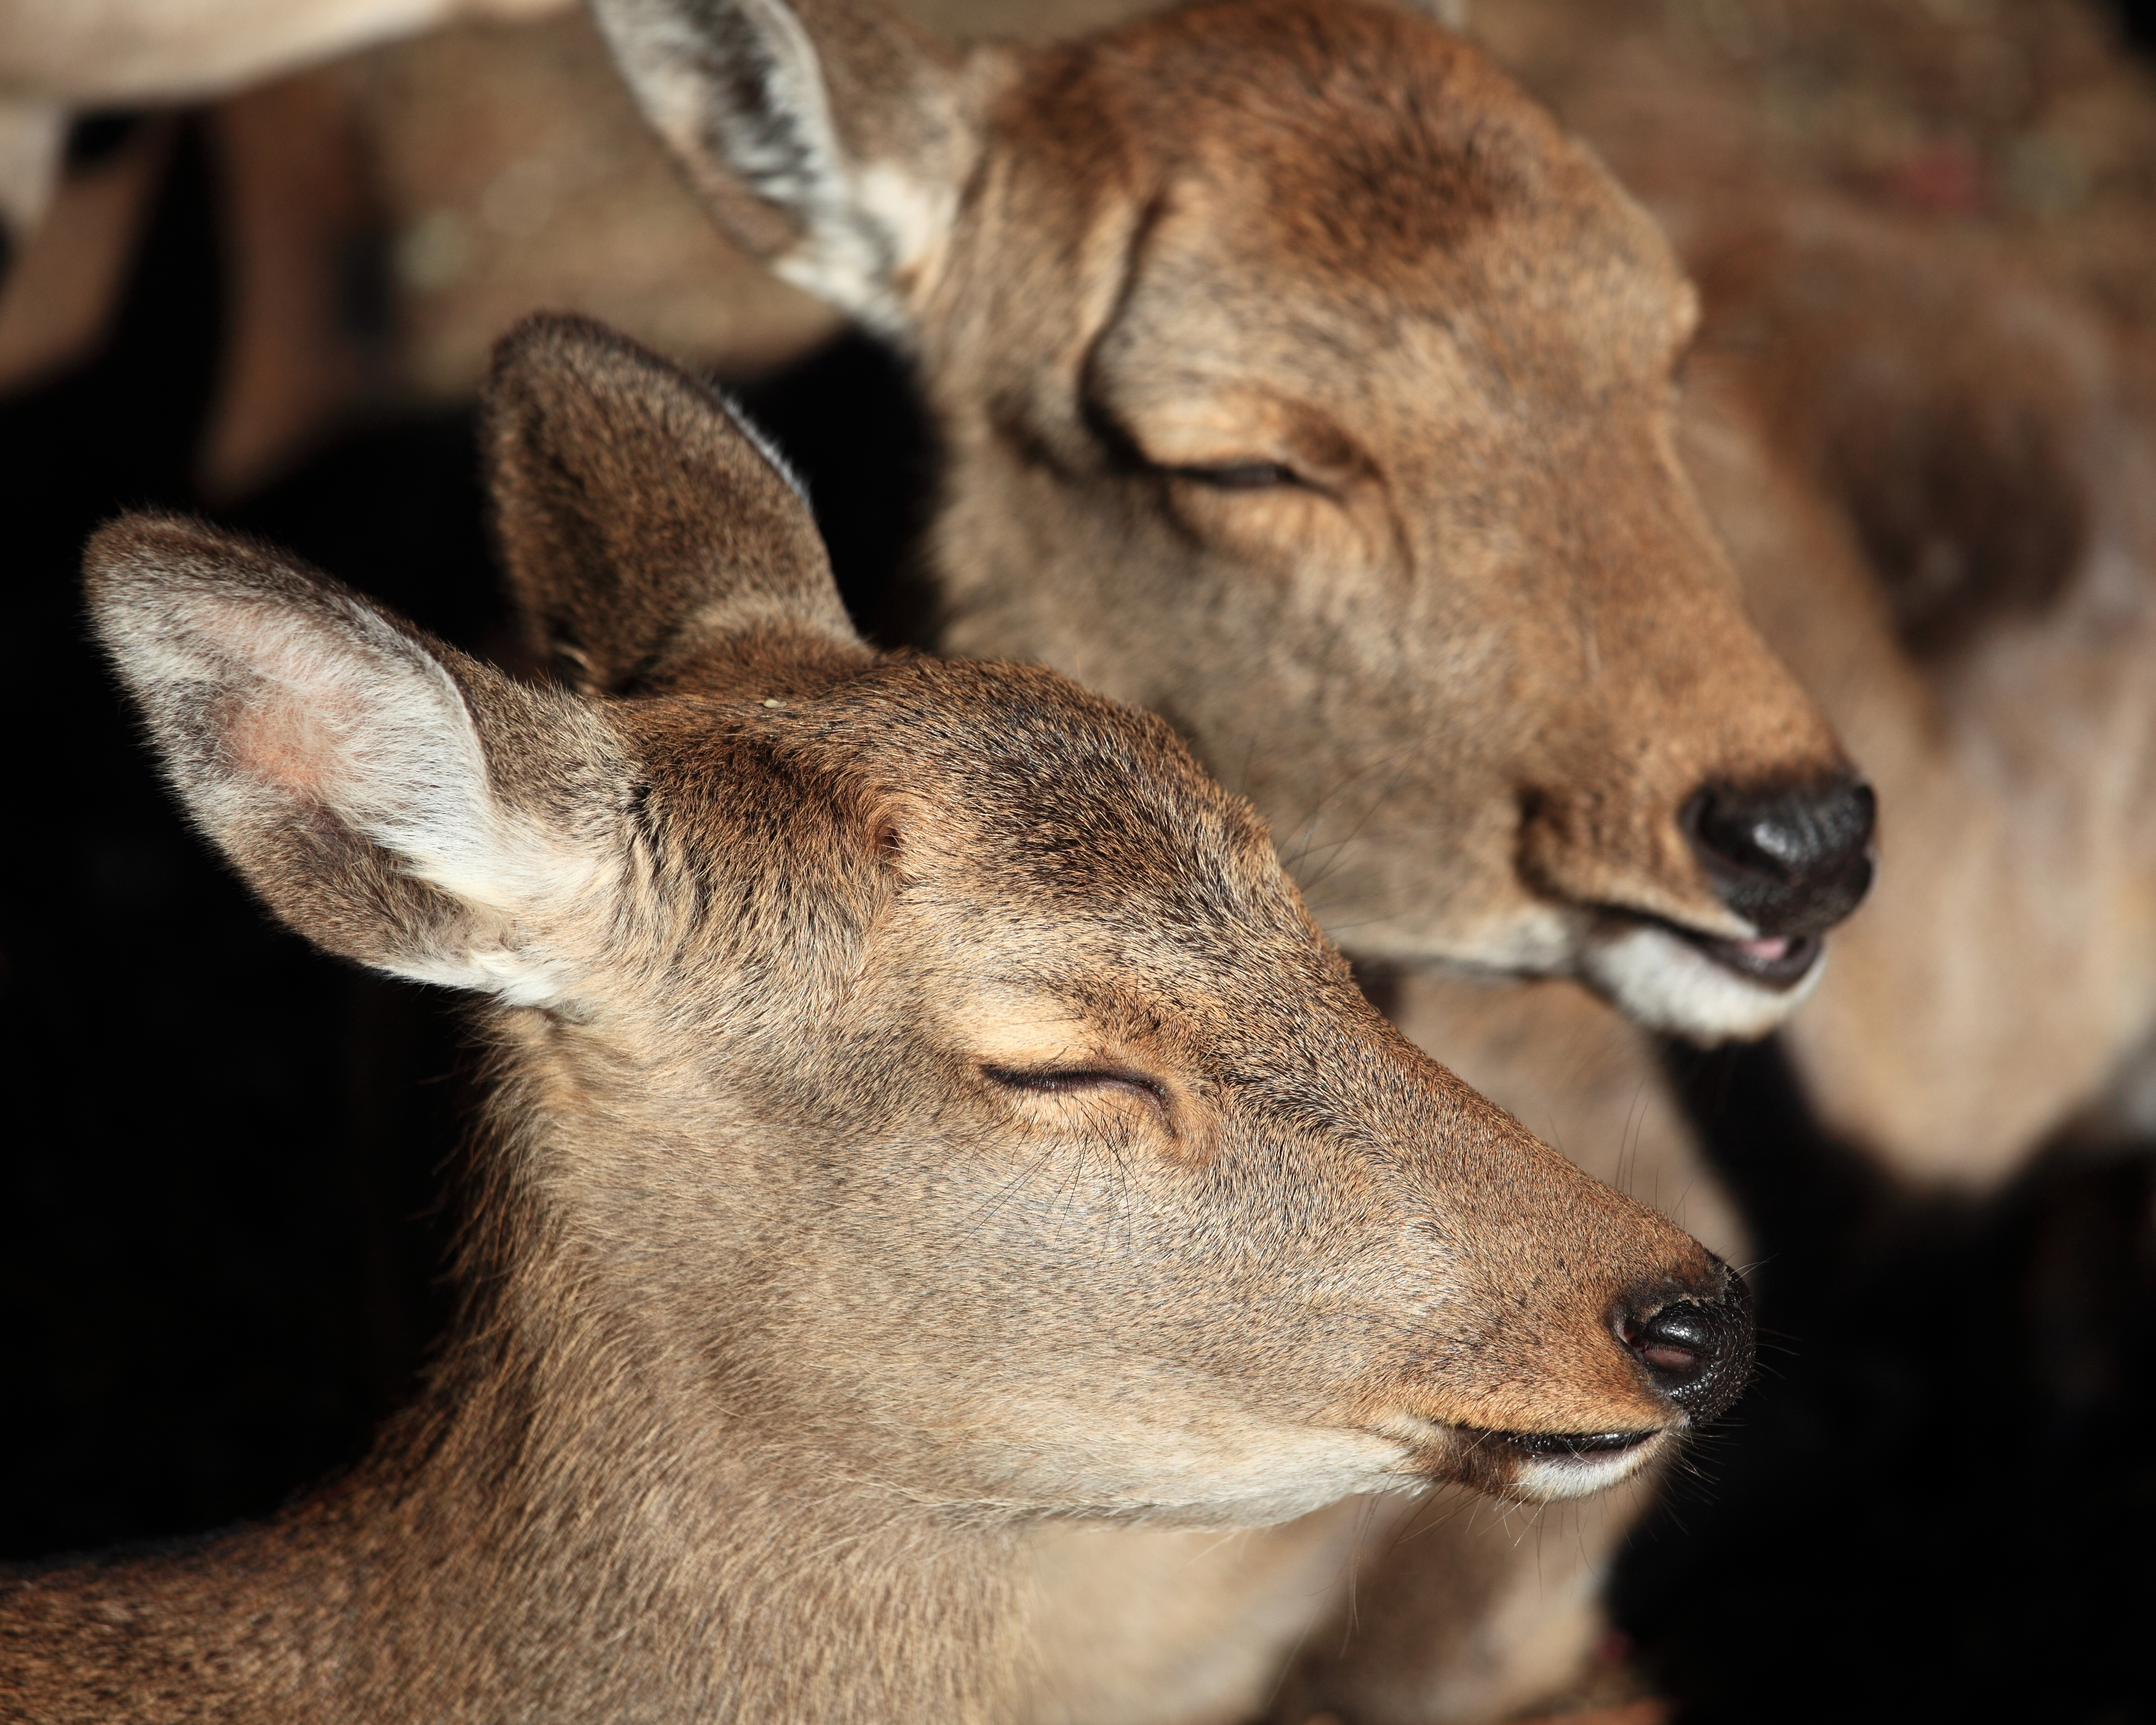
wildlife, deer, zoo, high, park, mammal, fauna, close up, vertebrate, nara, 5d, hires, markii, hi, res, resolution, narakouen, white tailed deer, musk deer